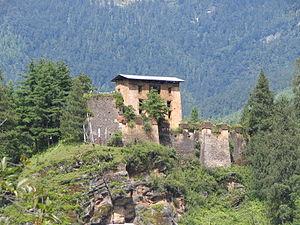
Le dzong du Bhoutan est un monastère-forteresse bouddhiste caractéristique du Bhoutan.
Cet article recense les sites inscrits au patrimoine mondial au Bhoutan.